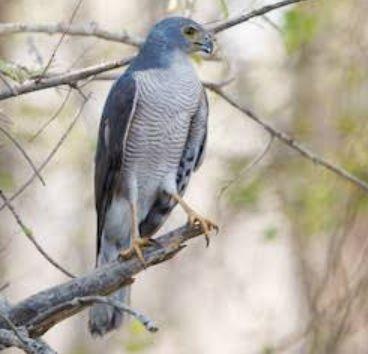
Ndege mzuri wa kuvutia, mwenye kupendeza macho, wa rangi ya buluu,  nyeupe , kijivu, na njano, iliyozunguka jicho lake, akiwa amepumzika kwenye shina la mti.